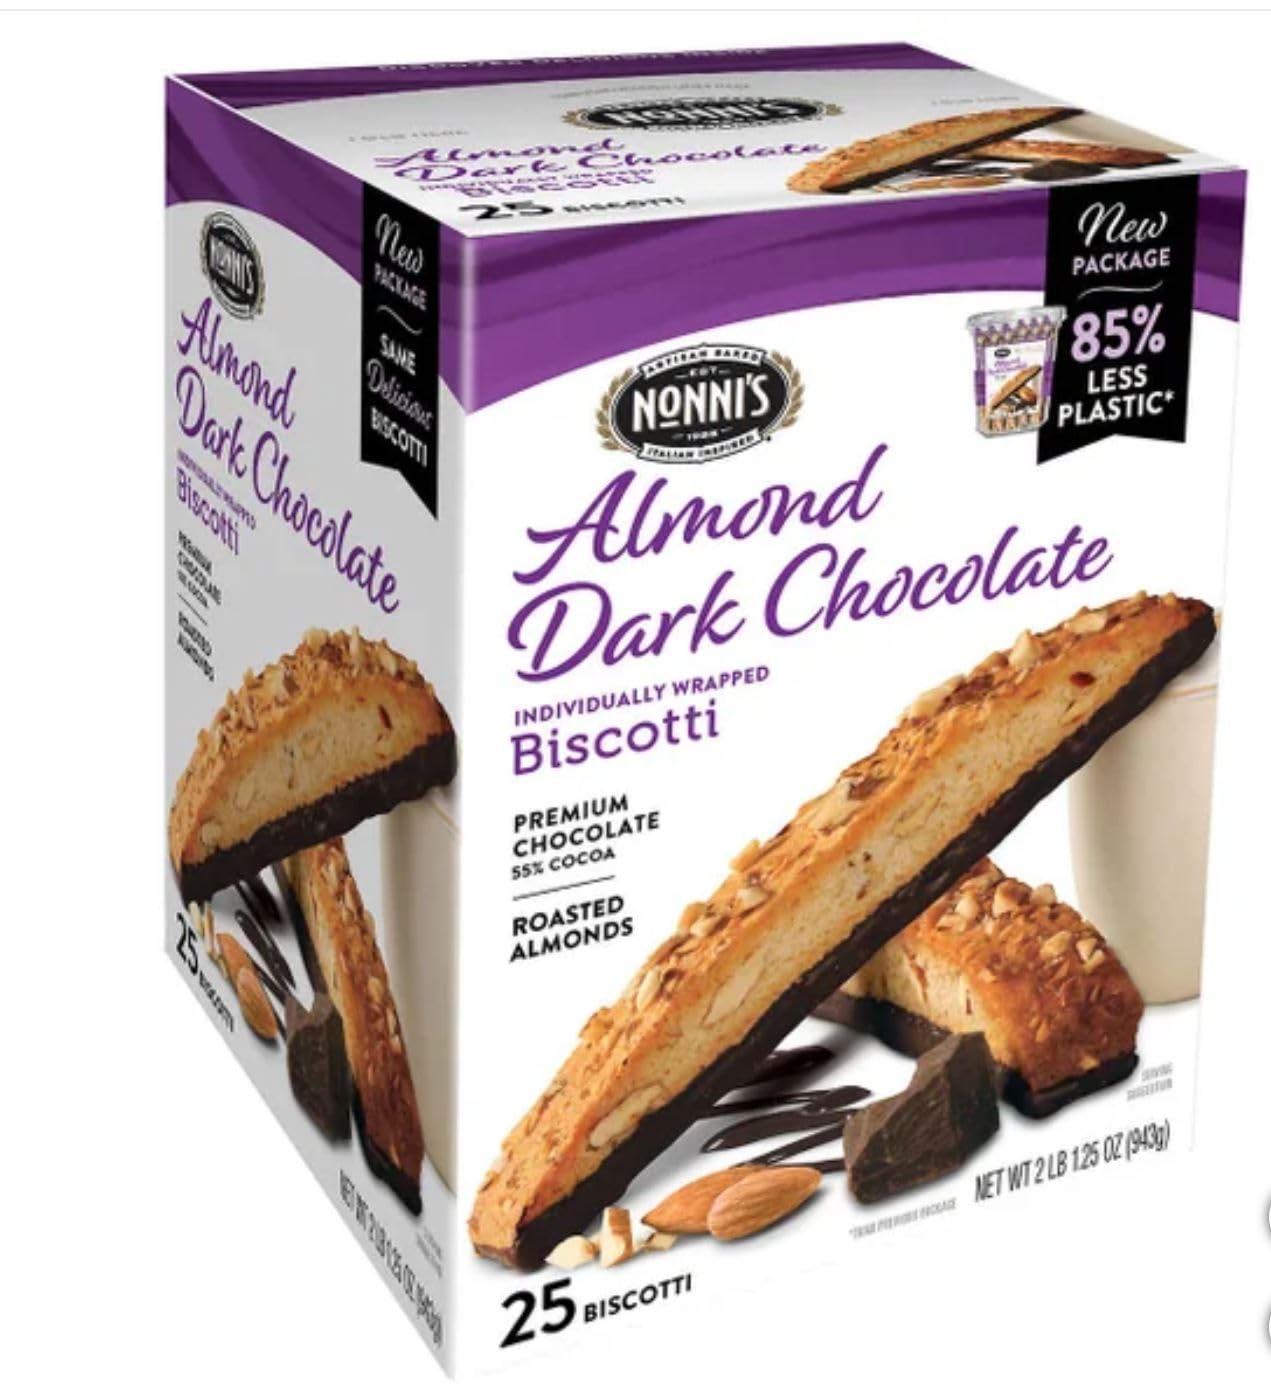
Item Name: Nonni's Almond Dark Chocolate Biscotti: 25 Count, 2lb,1.25 oz (943 g)
Bullet Point 1: Almond Biscotti: Contains almonds as the main ingredient for a nutty flavor
Bullet Point 2: Dark Chocolate: Rich, decadent dark chocolate adds a sweet touch
Bullet Point 3: Baked to Perfection: Biscotti is baked to a crispy texture and then air-dried for a crunchy finish
Bullet Point 4: Valentine's Day Gift: Perfect for a romantic gift or a special occasion
Bullet Point 5: Nonni's Brand: Made by Nonni's, a trusted brand known for quality baked goods
Value: 33.25
Unit: Ounce

Price: 18.14